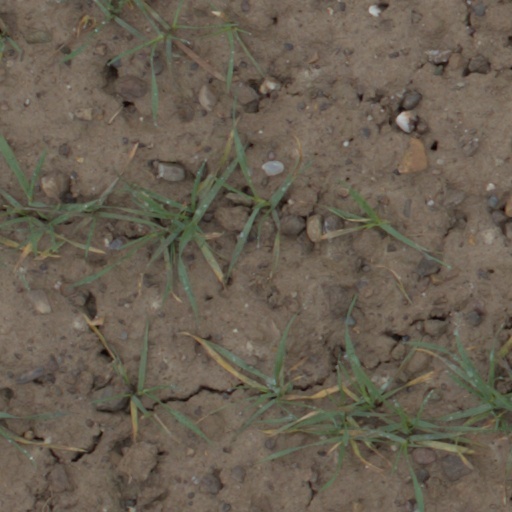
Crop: wheat